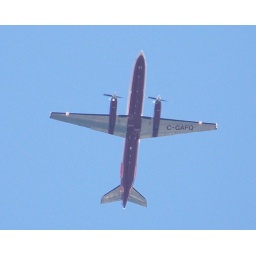
being 200 feet above the ground helps ... na it must have been flying low and passed right overhead.